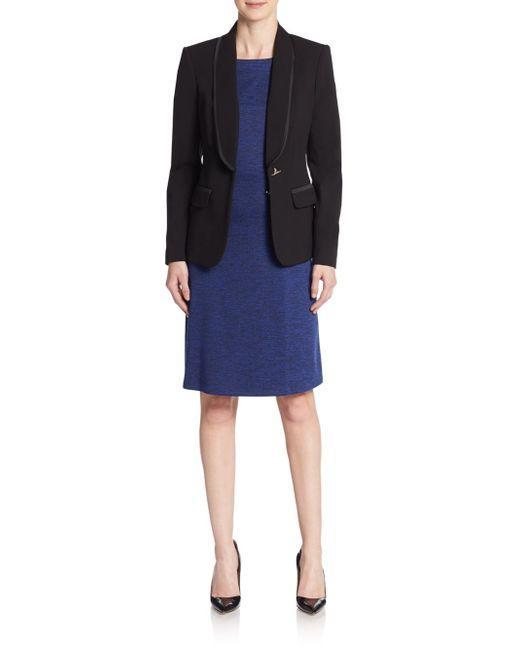
Einknopfblazer in schöner Farbe